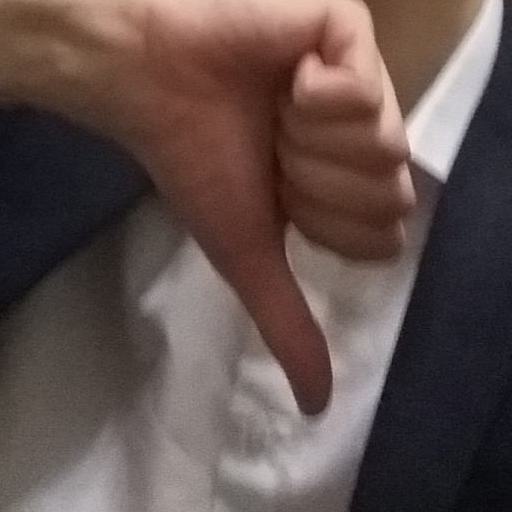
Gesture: dislike